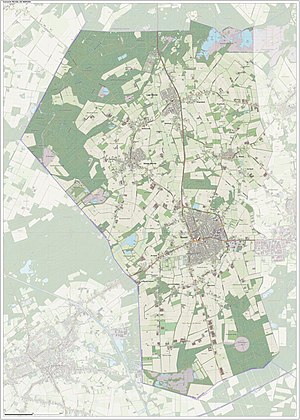
Reusel-De Mierden
Reusel-De Mierden er en kommune og en by i den sydlige provins Noord-Brabant i Nederlandene.